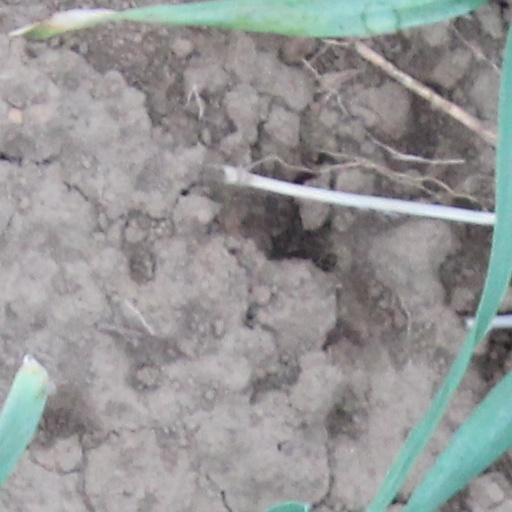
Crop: wheat